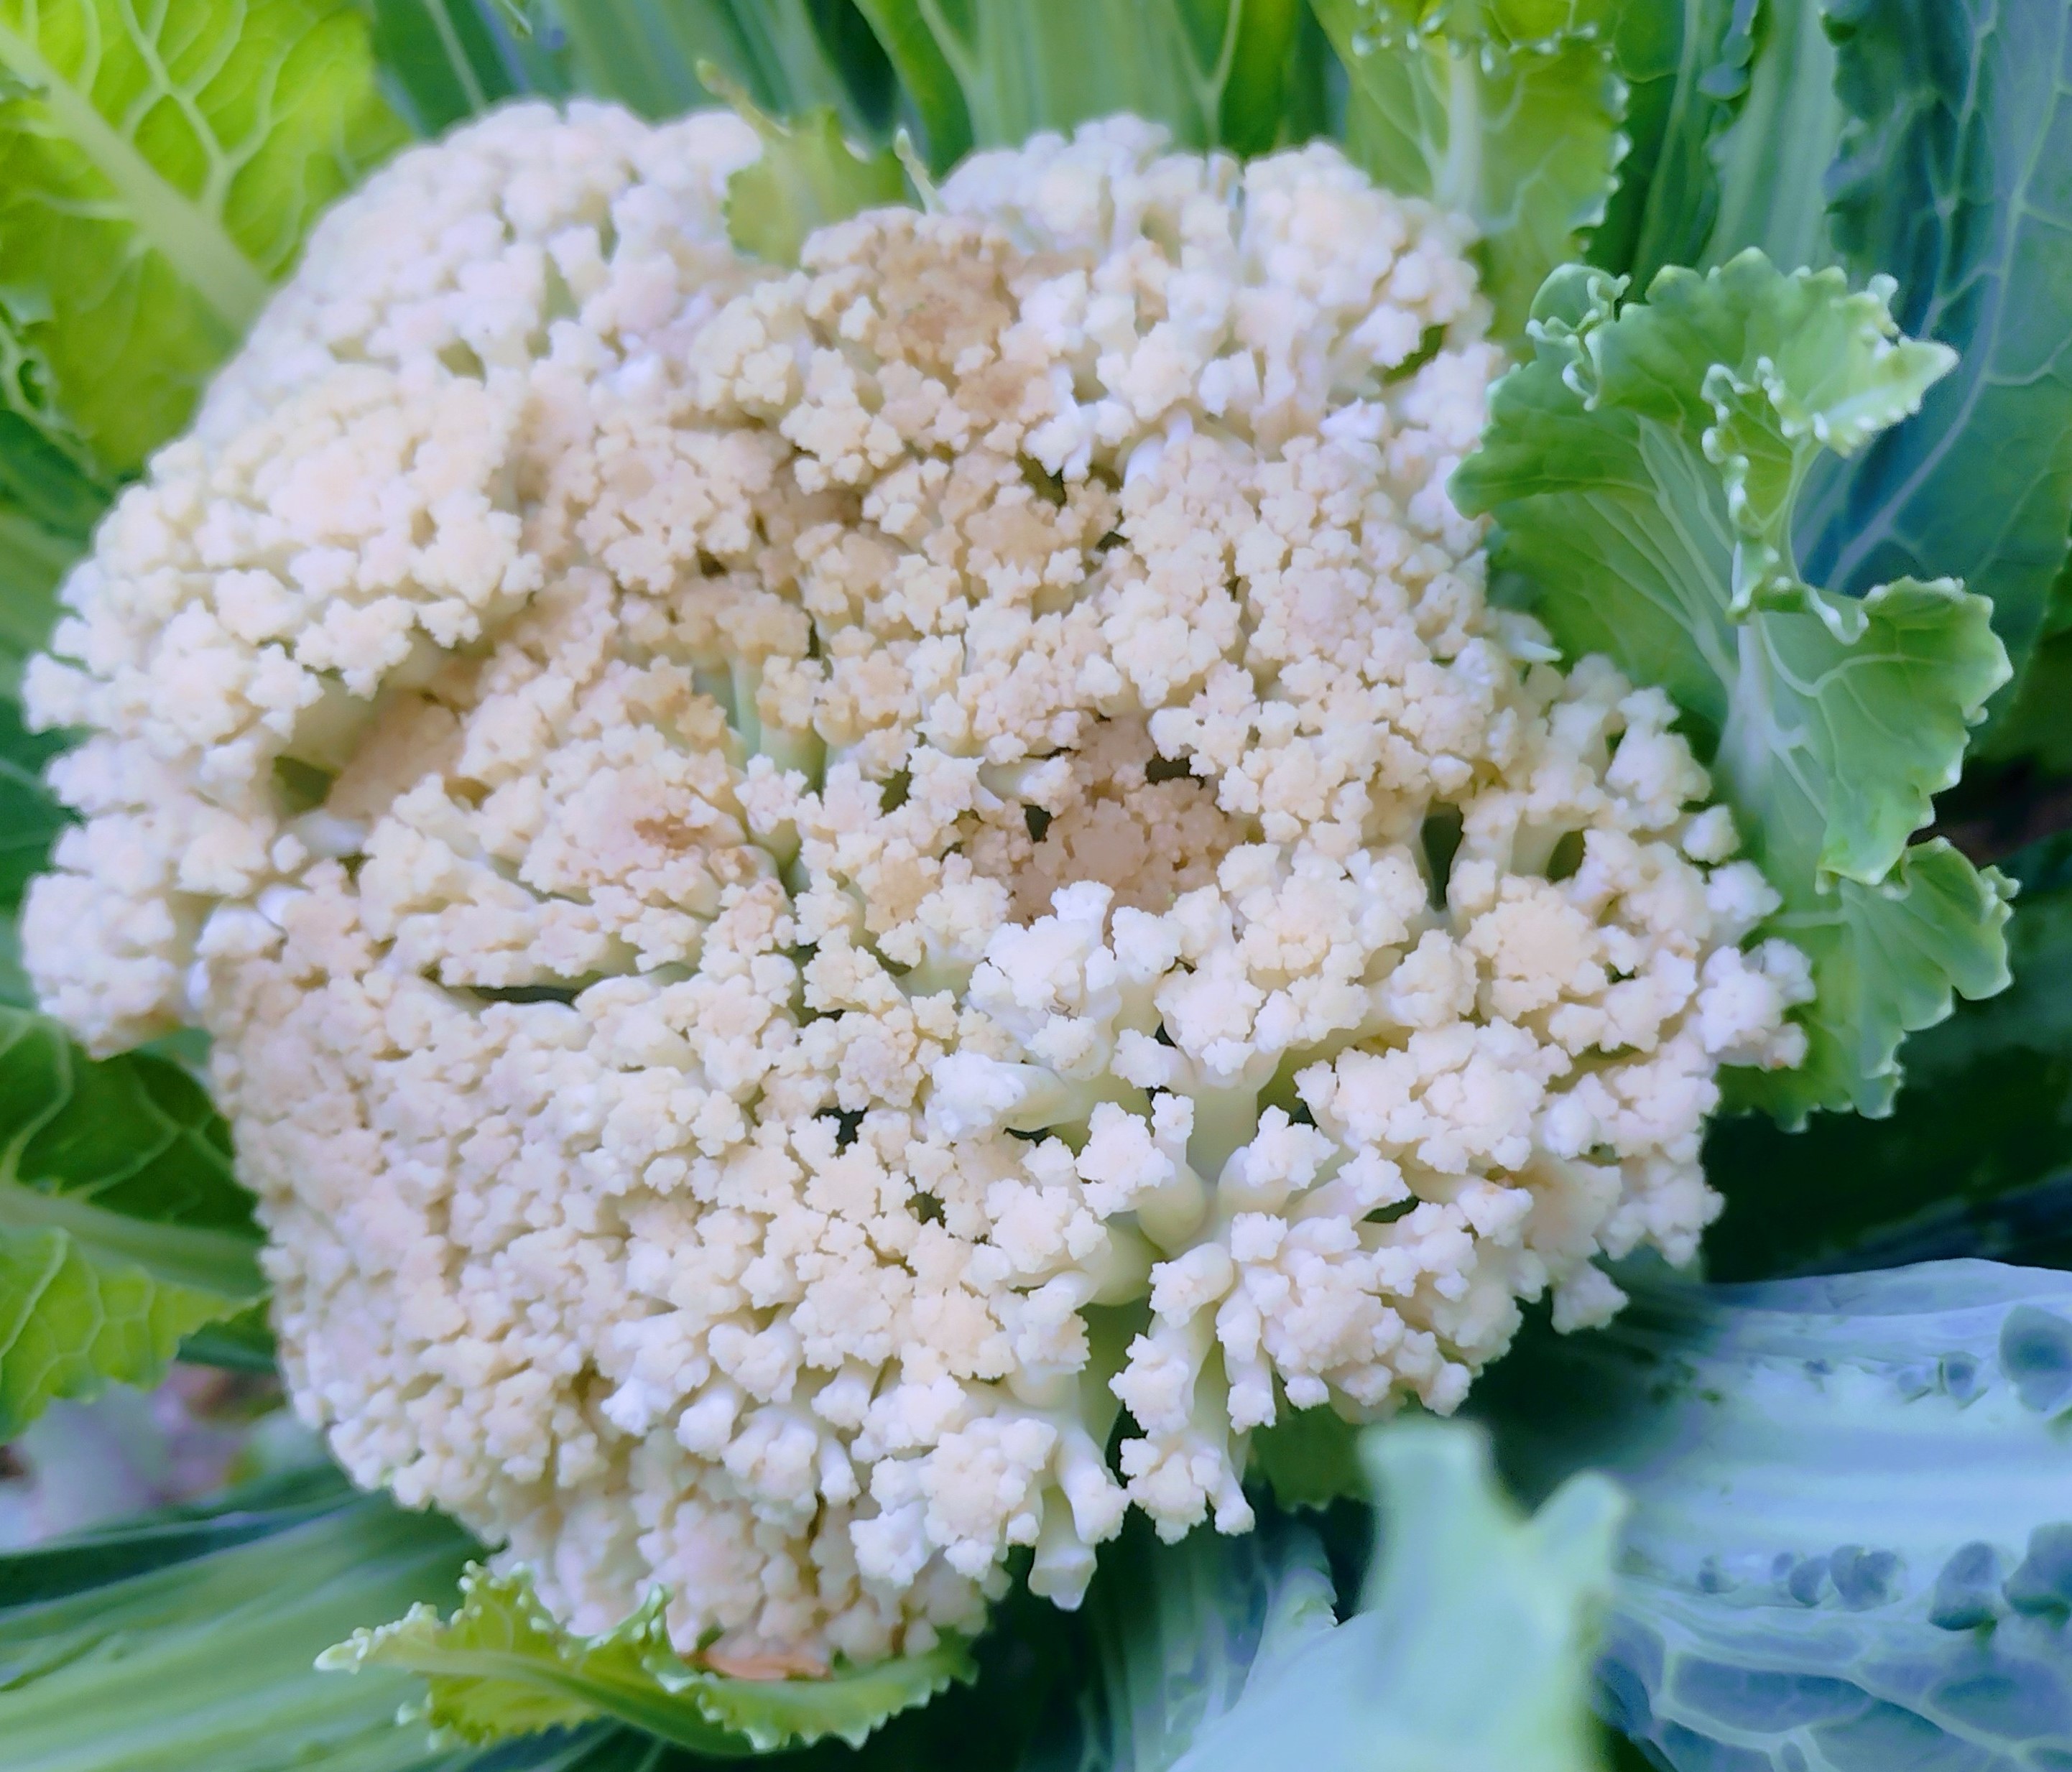
Label: Bacterial spot rot